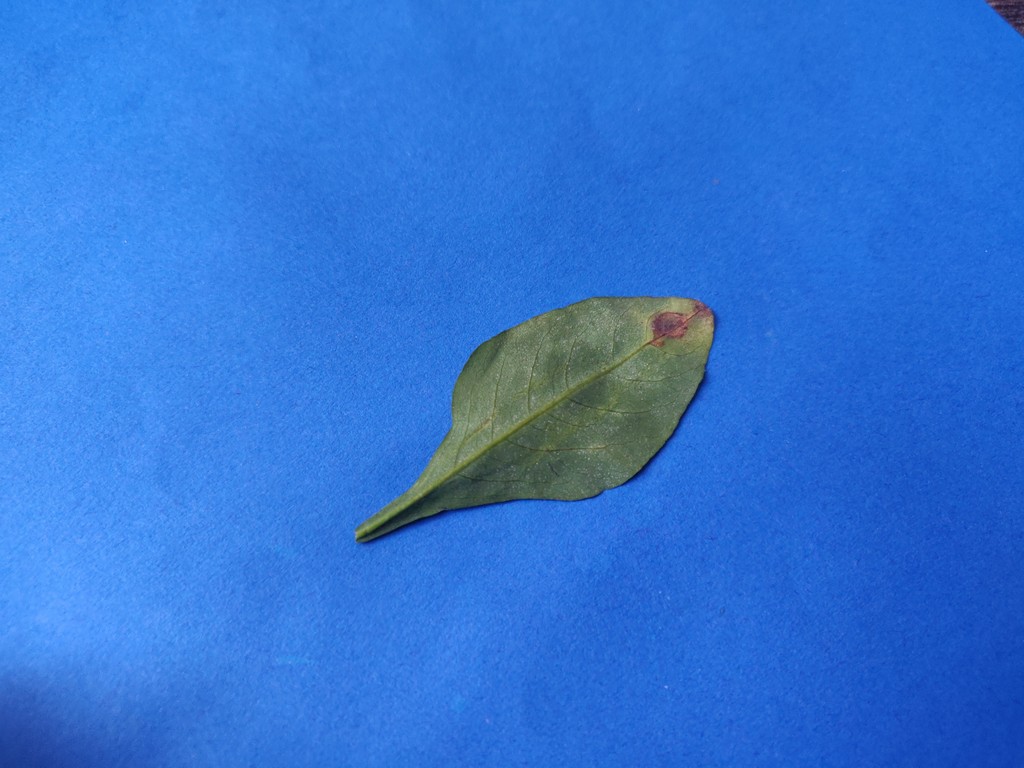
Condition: Unhealthy
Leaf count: single
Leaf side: back